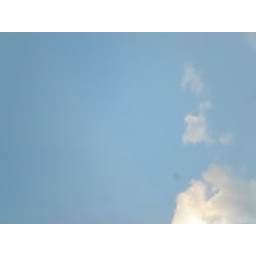
I took a load of random pictures of the sky in the car today.